AT&T

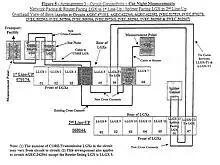
Diagram of how alleged wiretapping worked, from EFF court filings

AT&T acquired BellSouth Corporation on December 29, 2006, following FCC approval. The transaction consolidated ownership and management of Cingular Wireless. AT&T rebranded its wireless retail stores from Cingular to AT&T in January 2007.